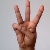
The image shows a hand gesture representing the letter 'W' in Indian Sign Language.